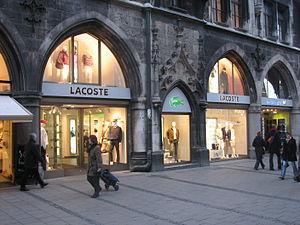
Lacoste France est une entreprise française, filiale du groupe suisse Maus Frères Holding. Elle est spécialisée dans la confection de prêt-à-porter haut de gamme masculin et féminin. Elle a été fondée en 1933 par André Gillier et René Lacoste à la suite de la retraite du célèbre joueur de tennis. André Gillier est l'inventeur de la maille qui fit la renommée de la marque. Lacoste est maintenant un groupe qui distribue vêtements, souliers, accessoires et parfums. Son rachat par le groupe suisse Maus Frères Holding pour un coût estimé à plus de 1 milliard d'euros a eu lieu en novembre 2012.